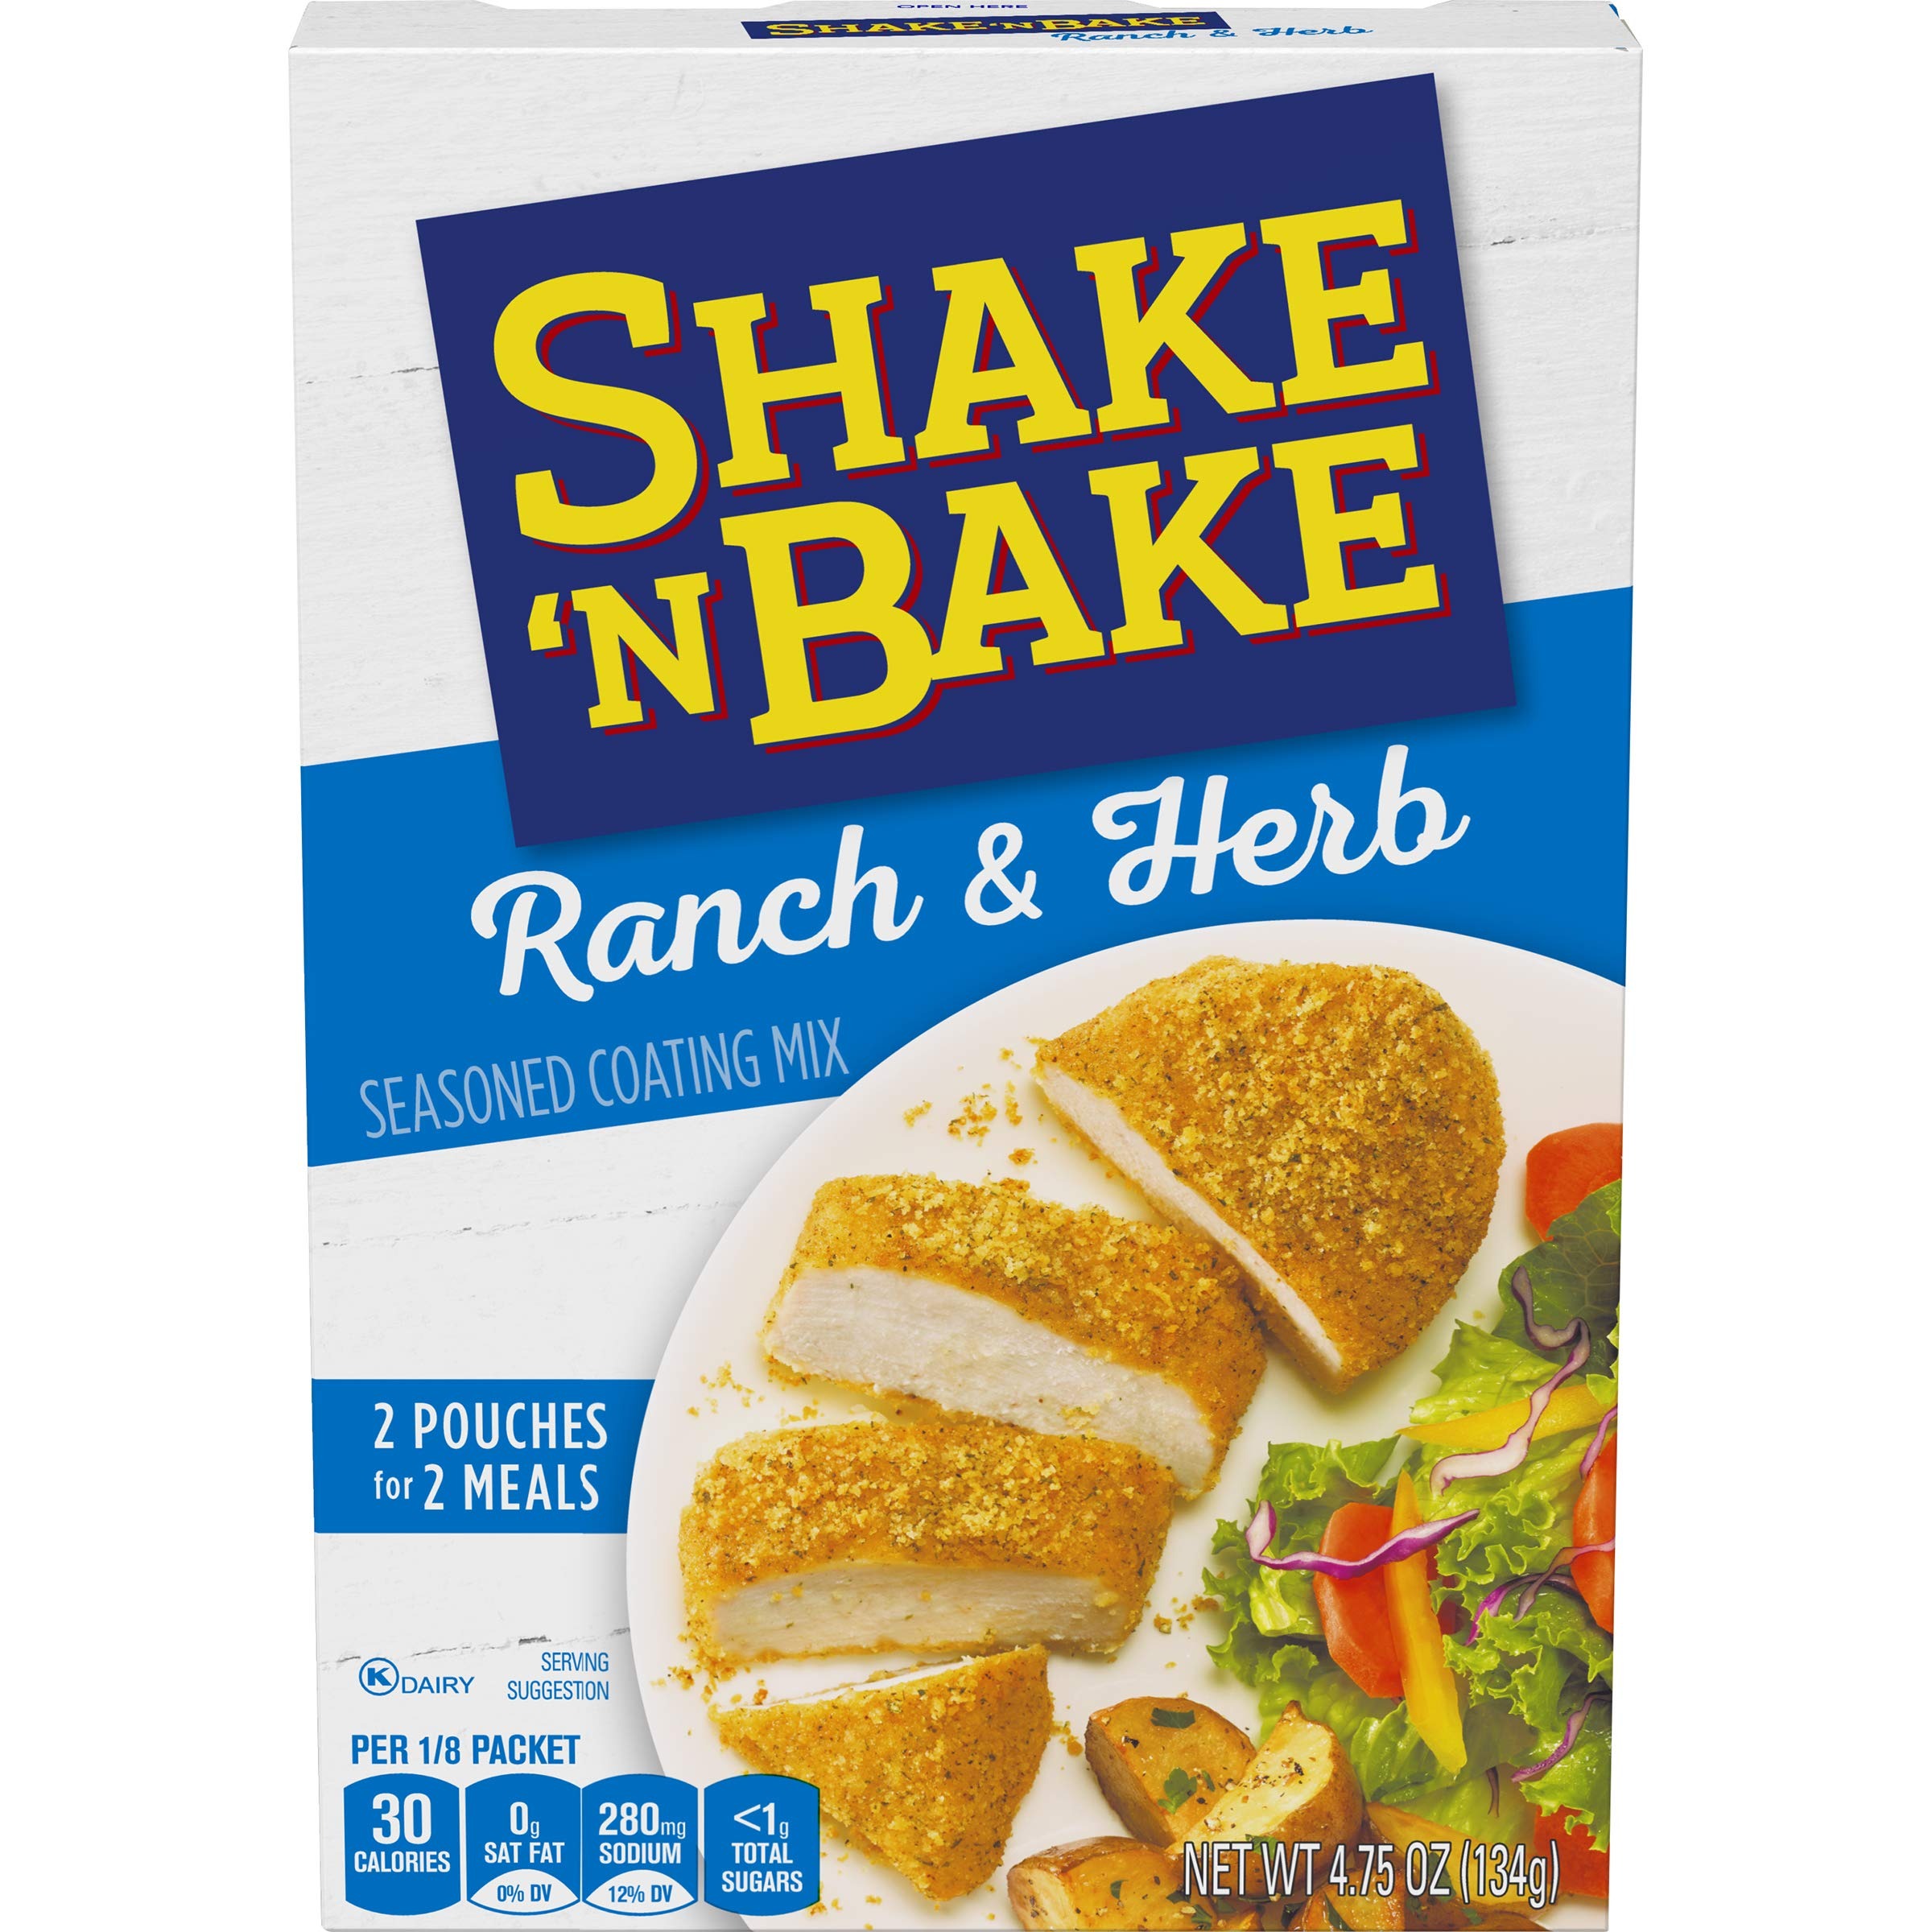
Item Name: Shake 'N Bake Ranch & Herb Seasoned Coating Mix (4.75 oz Boxes, Pack of 8)
Bullet Point 1: The package length of the product is 7.6 inches
Bullet Point 2: The package width of the product is 10.1 inches
Bullet Point 3: The package height of the product is 5.5 inches
Bullet Point 4: The package weight of the product is 3.4 pounds
Value: 38.0
Unit: ounce

Price: 5.9